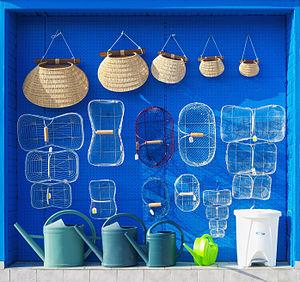
Gourbeilles (paniers de pêche en osier), paniers de pêche en métal et arrosoirs à la devanture d'une quincaillerie en Charente-Maritime, France.
Un panier est un objet tressé ou rigide servant à accueillir et à transporter des contenus divers formé d'une corbeille munie ou non d'une anse.